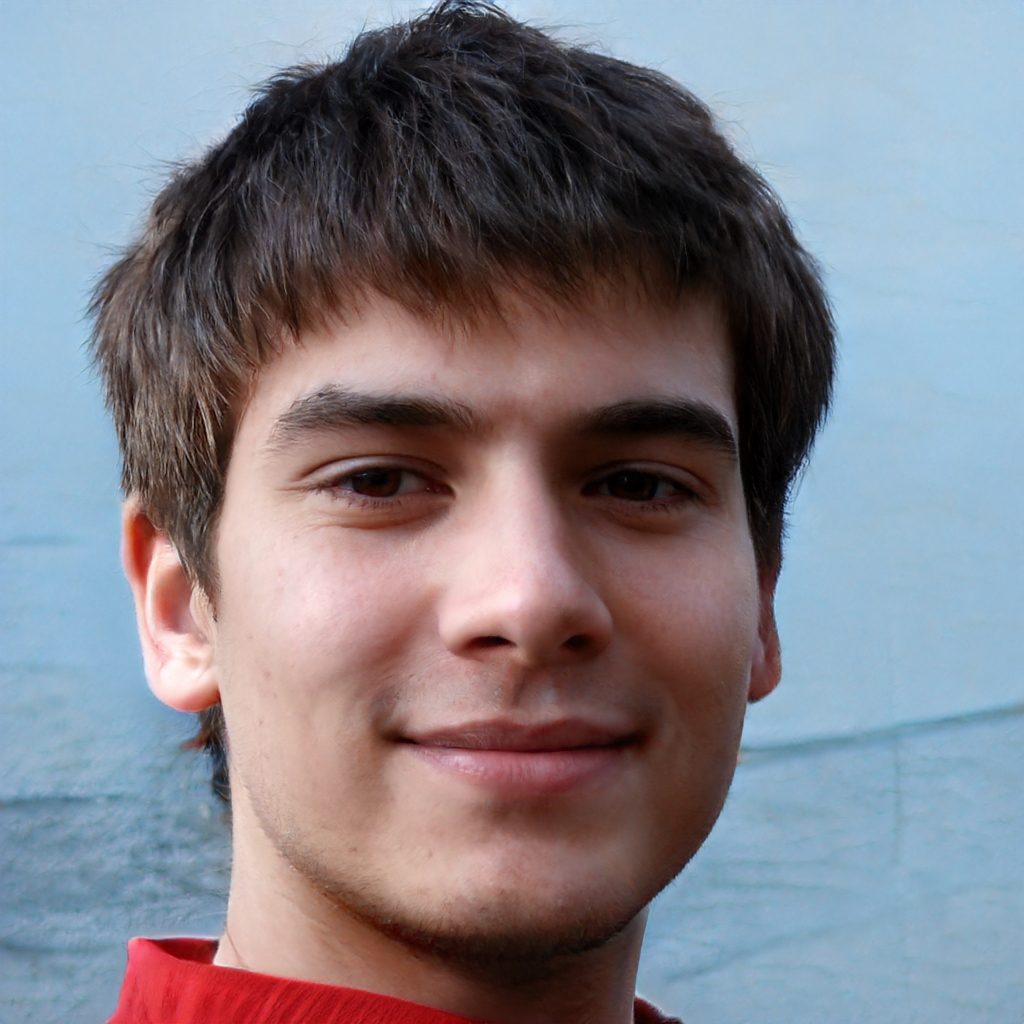
Gender: Male